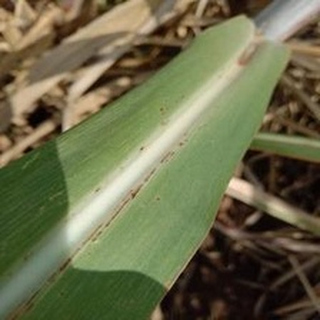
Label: sugarcane_rust